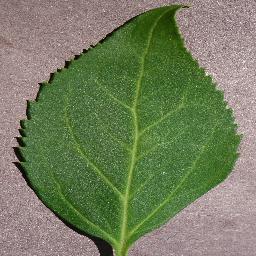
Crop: cherry
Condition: (including_sour)_healthy